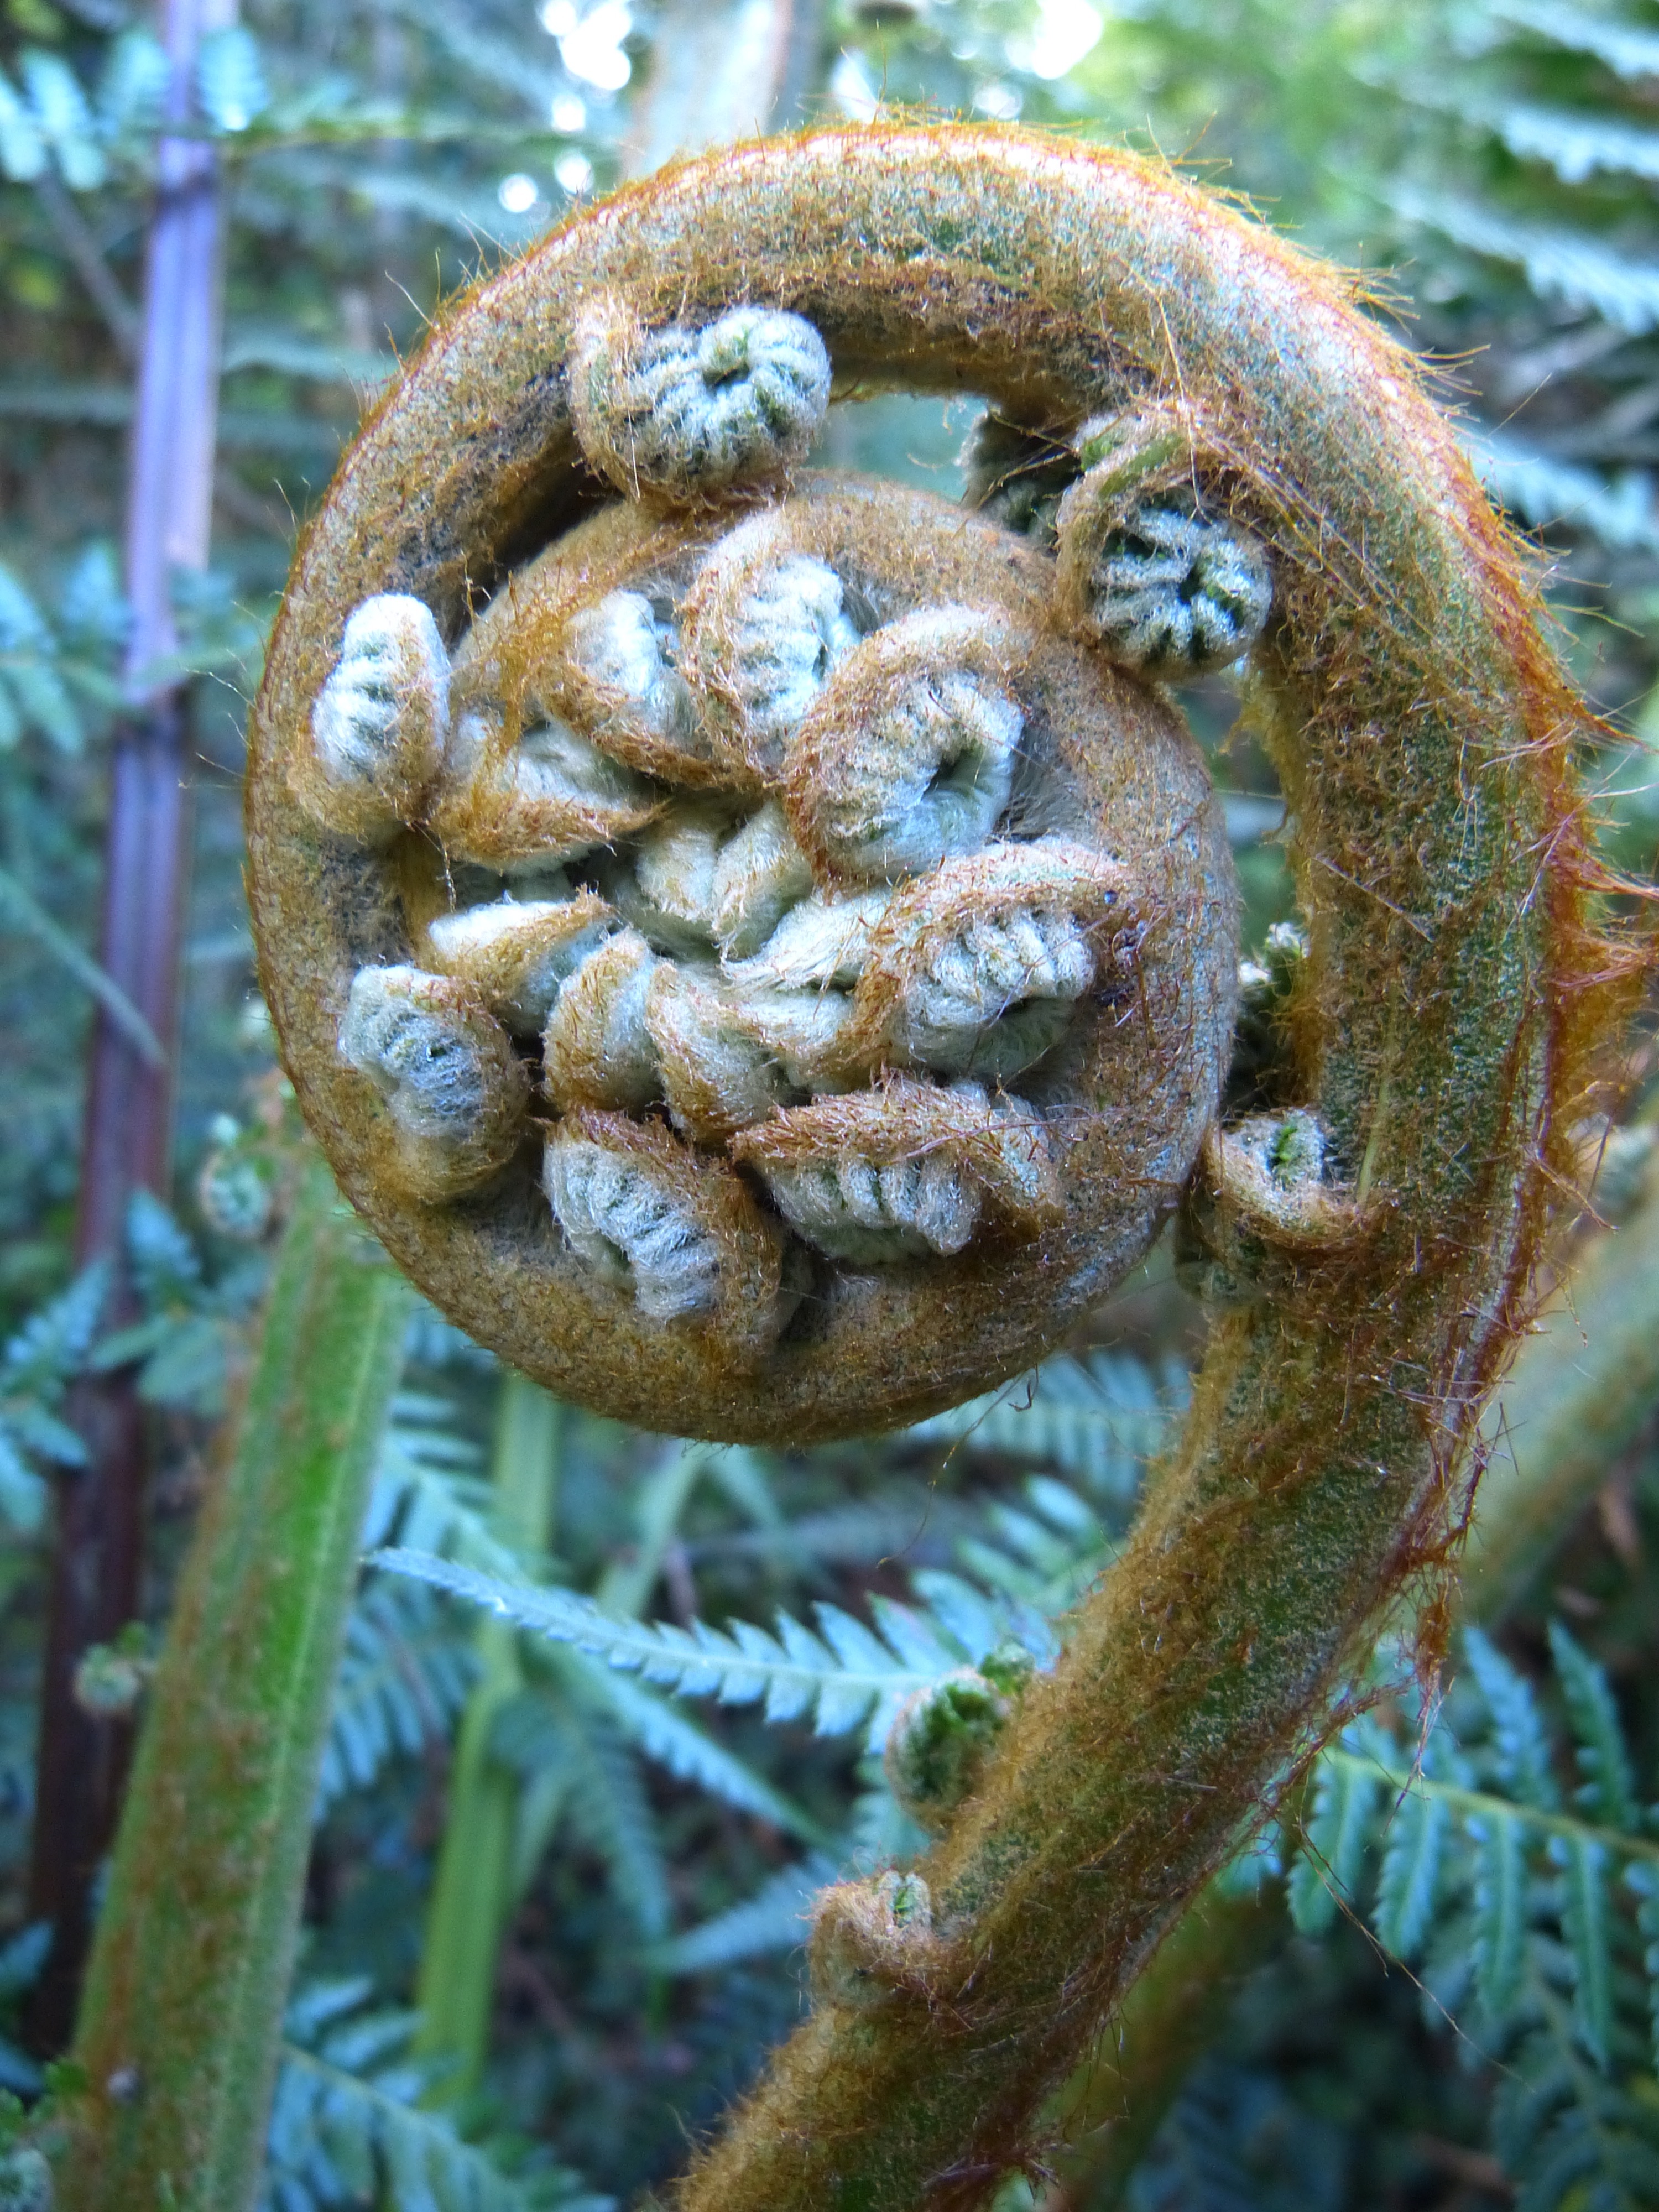
nature, plant, flower, wildlife, botany, flora, fauna, fern, coral, macro photography, roll out, fiddlehead, vessel sporenpflanze, land plant